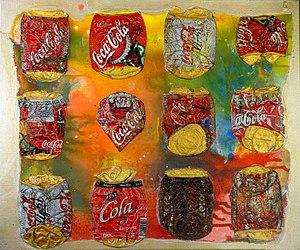
tableau de Béatrice Nodé-Langlois, Cherchez l'intrus, technique mixte, 46x55cm, 2016
Béatrice Nodé-Langlois, écrivaine et artiste peintre française, est née le 4 avril 1940 à Compiègne. Également critique d'art et critique littéraire, elle partage sa vie entre le 3e arrondissement de Paris et Saint-Roman-de-Codières dans les Cévennes.